A Written Testimony

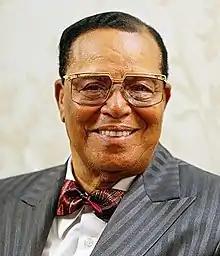
Louis Farrakhan, who has been designated as a hate extremist by the SPLC, is featured on the album.

On the track "The Ghost of Soulja Slim", Jay Electronica references the Synagogue of Satan and his ex-girlfriend Kate Rothschild. Jay Electronica had previously rapped about the Synagogue of Satan on the 2014 track "Better In Tune With the Infinite". Rothschild has been the subject of multiple anti-Semitic conspiracy theories. American radio personality Peter Rosenberg accused Jay Electronica of anti-Semitism for his Synagogue of Satan references. He responded by accusing Rosenberg of "clout chasing" and inviting him to a public forum with theological scholars to discuss the lyrics. Jay Electronica also stated that he stood behind "every single word" on "A Written Testimony". FNR Tigg of "Complex" defended "The Ghost of Soulja Slim", writing that the particular line was not anti-Semitic but that Jay Electronica was "finding a clever way to vent about a personal vendetta he had against [Rothschild] who he feels aided in helping the media assassinate his character."